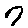
Label: 7